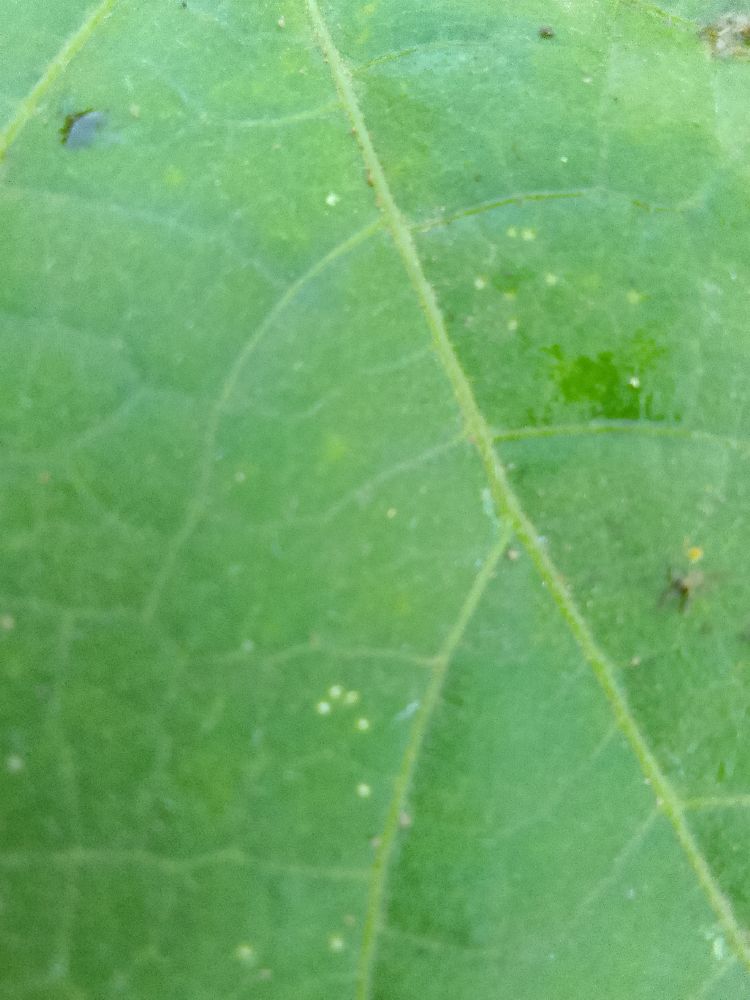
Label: healthy